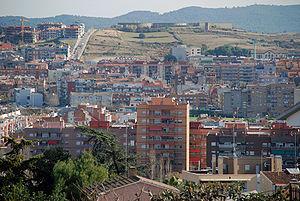
Canovelles est une commune de la province de Barcelone, en Catalogne, en Espagne, de la comarque de l'Vallès Oriental